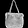
Label: Bag